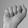
ASL letter: A